Francis Griffith Newlands Memorial Fountain

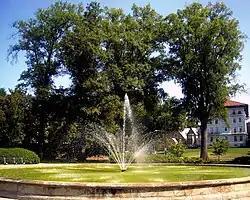

Francis Griffith Newlands Memorial Fountain is a historic fountain located in Chevy Chase Circle, on the border between the Chevy Chase neighborhood of Northwest Washington, D.C., and Chevy Chase Village, Maryland. Named for Francis G. Newlands, the fountain was erected in 1938. Today, it is controlled and operated by the National Park Service as part of nearby Rock Creek Park.